Human Jukebox

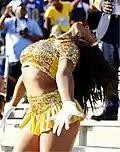
The Fabulous Dancing Dolls

Since 1969, the Human Jukebox has been often accompanied by "The Fabulous Dancing Dolls". Gracie Perkins co-founded the Dolls with Dr. Greggs. The Dolls are best known for their beauty standards, stylish dance uniforms, and graceful choreography. A notable highlight in Dolls' history is when they were invited to perform with world pop-star Madonna for her live Super Bowl halftime performance in 2012. In 2019, the Dolls were featured in Beyonce's Netflix documentary "HΘMΣCΘMING: A film by Beyonce". In 2022, the Dolls starred in an eight-episode docu-series executive produced by NBA player Chris Paul on ESPN+ entitled "Why Not Us: Southern Dance".